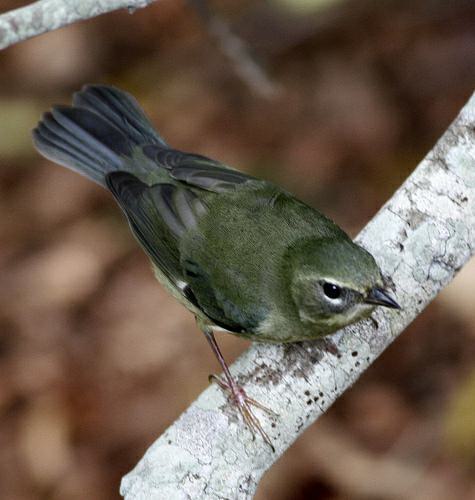
A photo of a black throated blue warbler